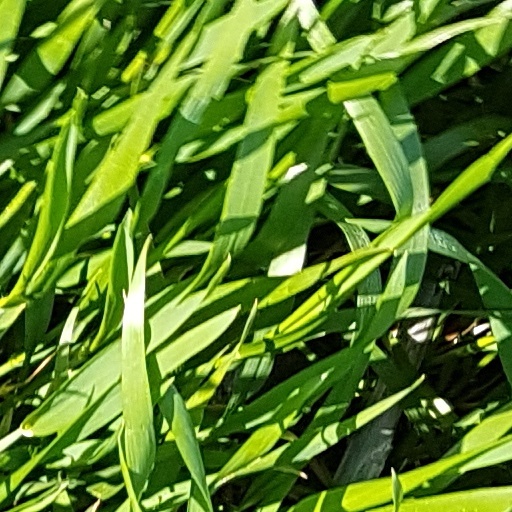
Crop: wheat